Depurination

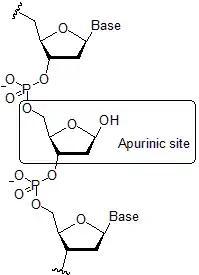
Figure. 1. Chemical structure of apurinic site present in a fragment of single-stranded DNA.

When depurination occurs with DNA, it leads to the formation of apurinic site and results in an alteration of the structure. Studies estimate that as many as 5,000 purines are lost this way each day in a typical human cell. In cells, one of the main causes of depurination is the presence of endogenous metabolites undergoing chemical reactions. Apurinic sites in double-stranded DNA are efficiently repaired by portions of the base excision repair (BER) pathway. Depurinated bases in single-stranded DNA undergoing replication can lead to mutations, because in the absence of information from the complementary strand, BER can add an incorrect base at the apurinic site, resulting in either a transition or transversion mutation.